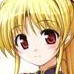
Portrait style: Anime Portrait